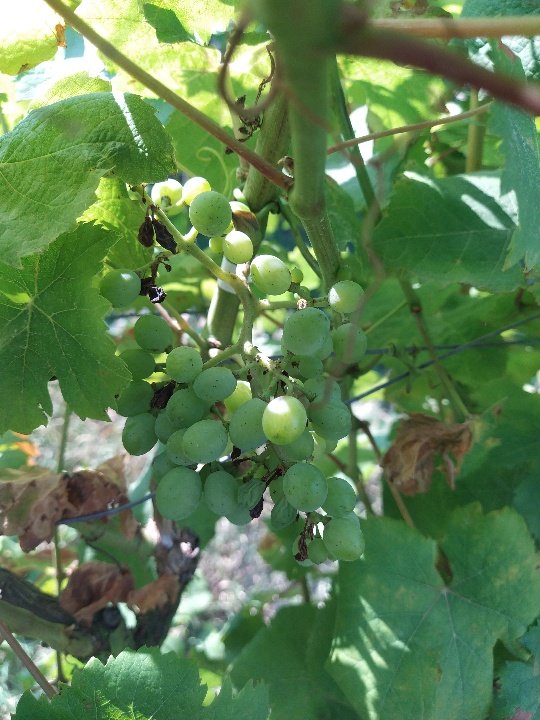
Berries visible: 40
Grape clusters: 1